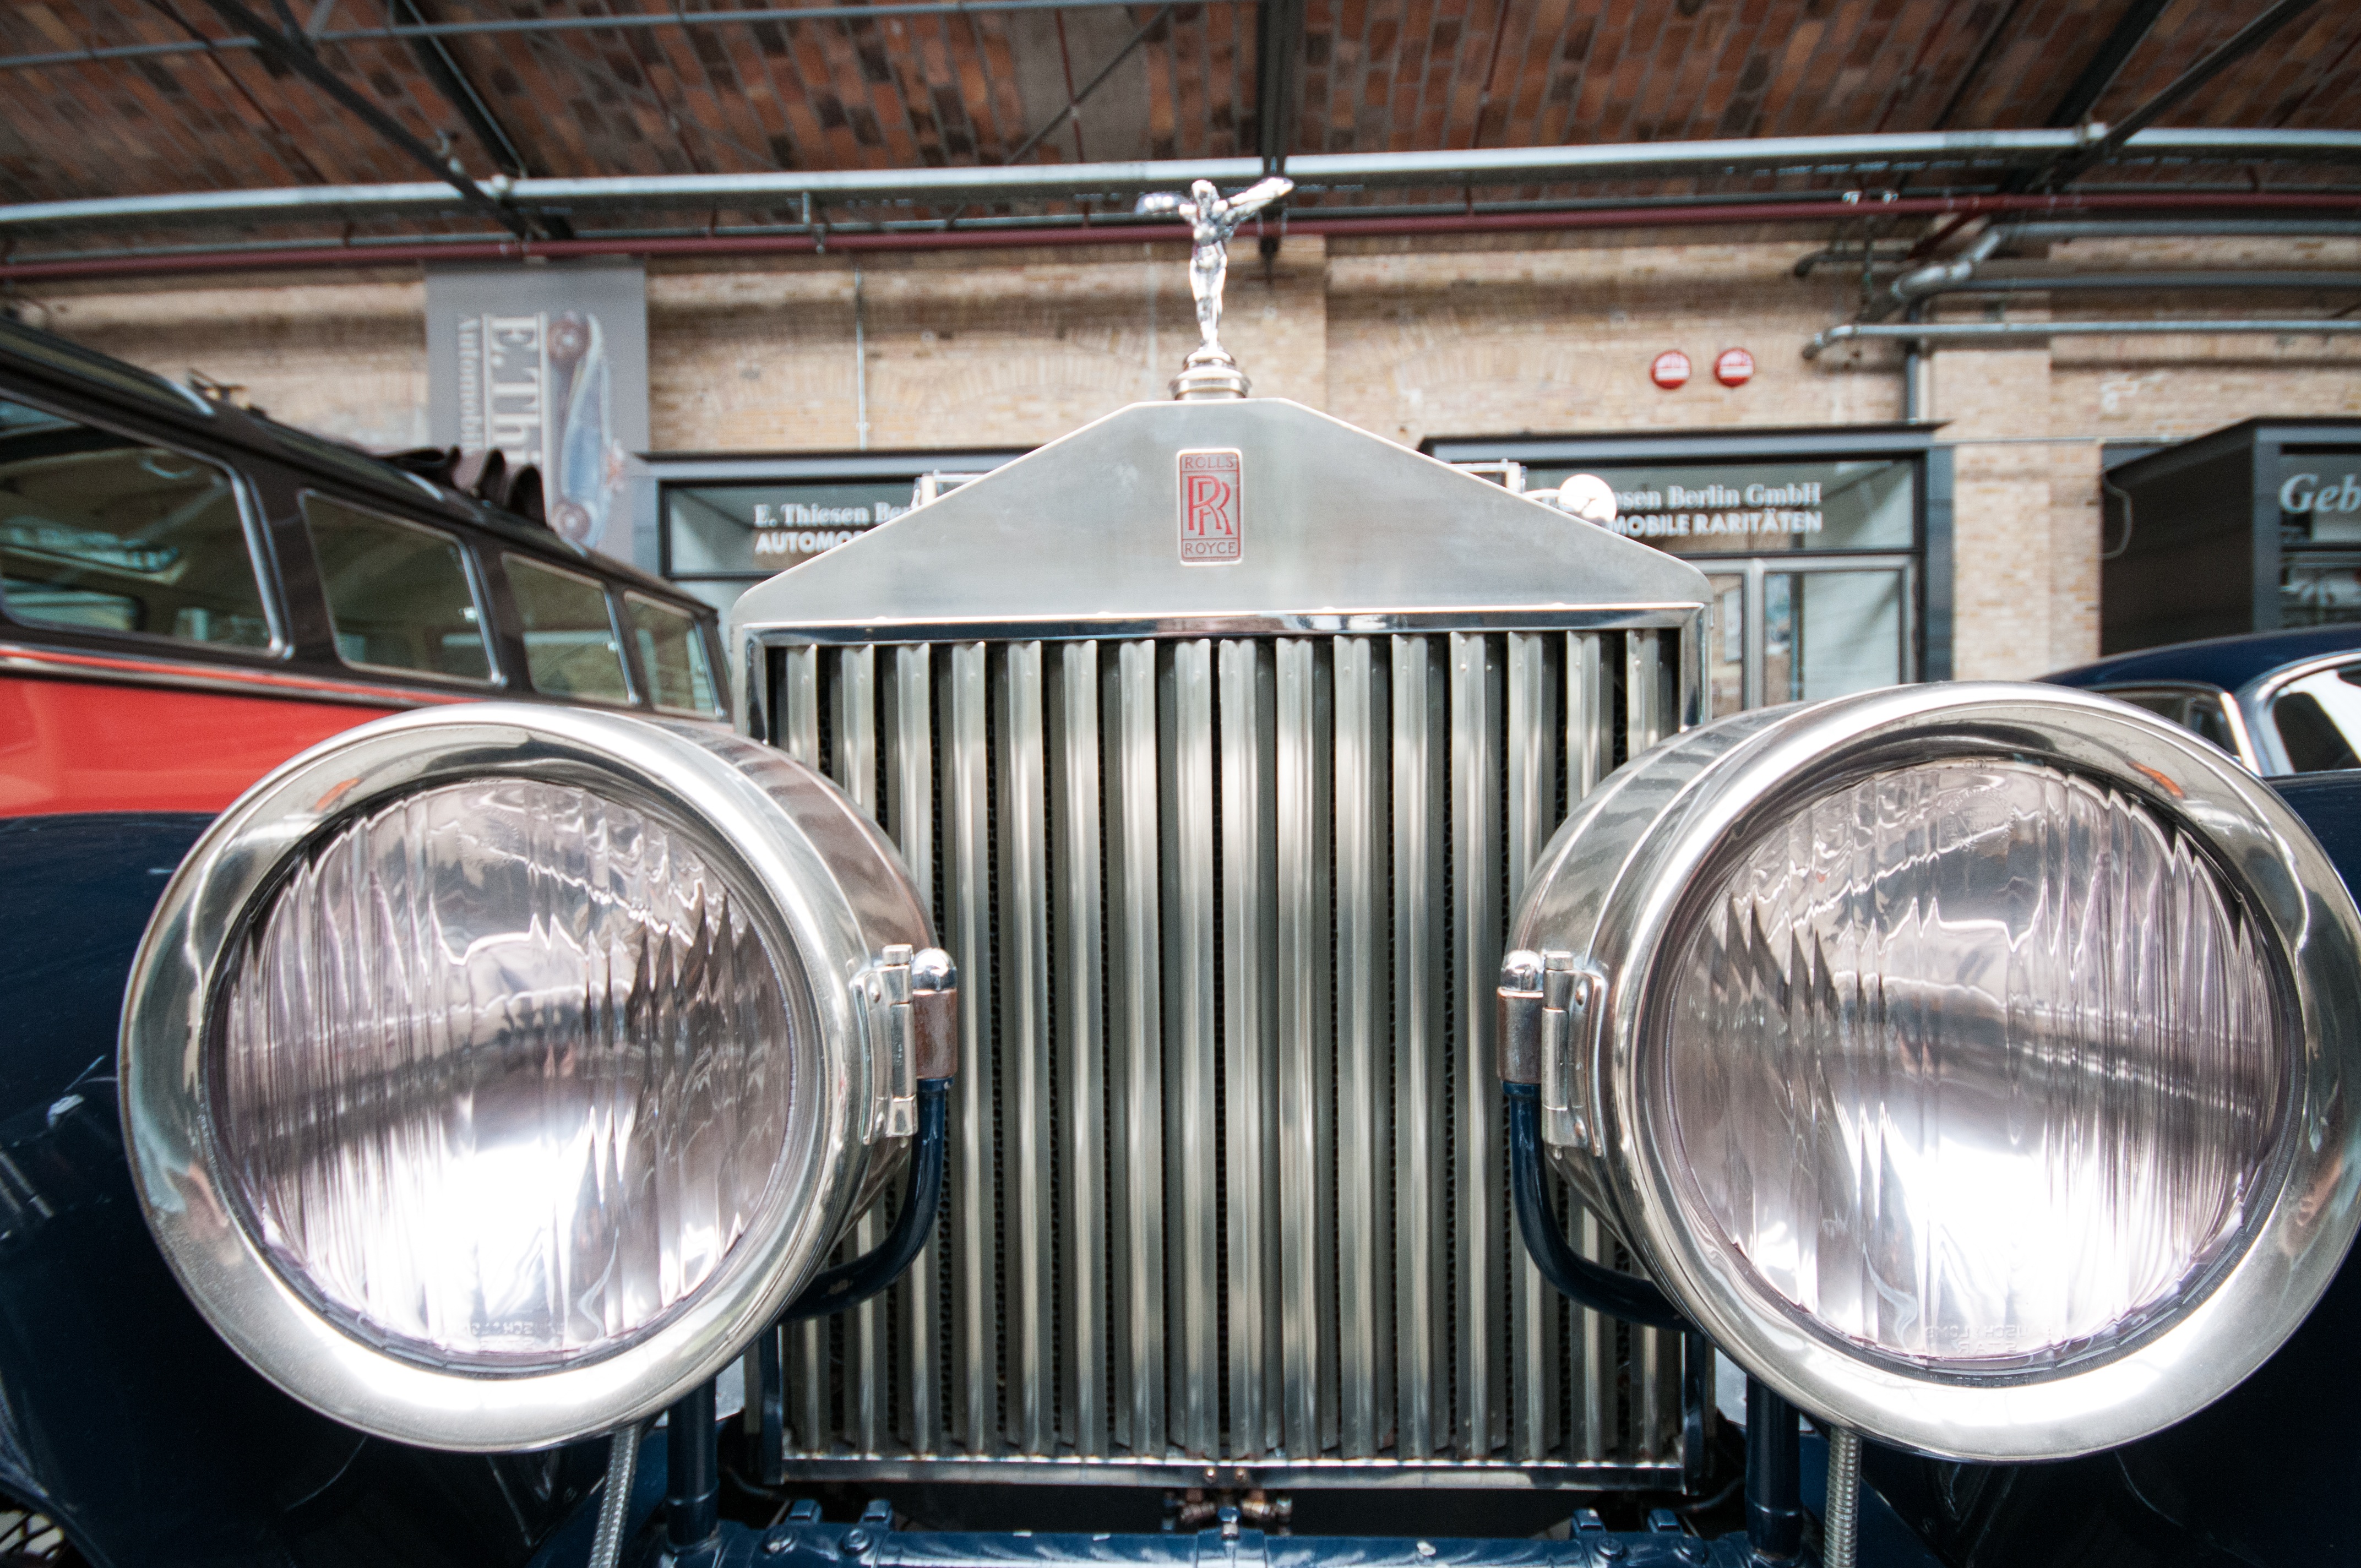
car, vintage, wheel, automobile, retro, old, transportation, vehicle, auto, motor vehicle, vintage car, bumper, rolls royce, style, classic, classic cars, antique car, land vehicle, automobile make, automotive exterior, automotive design, luxury vehicle